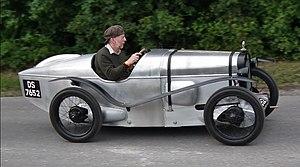
Charles Joseph Pearson Dodson, dit "Charlie" Dodson, né le 6 décembre 1901 à Didsbury, et décédé le 26 septembre 1983 à Sidcup, à 81 ans, est un ancien pilote automobile et motocycliste britannique, sur circuits.